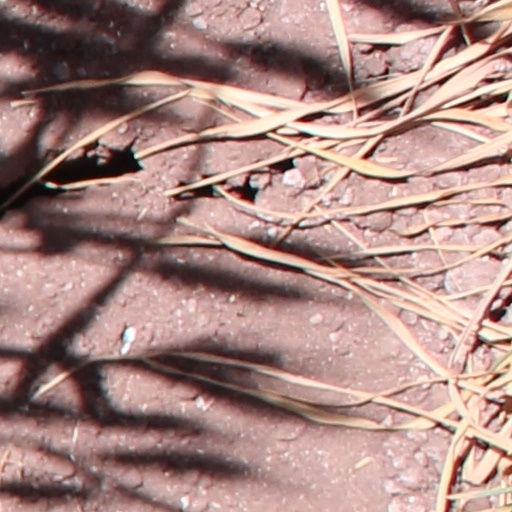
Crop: wheat